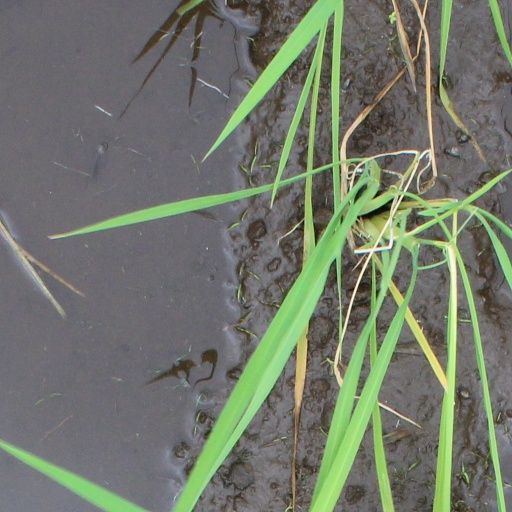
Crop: rice